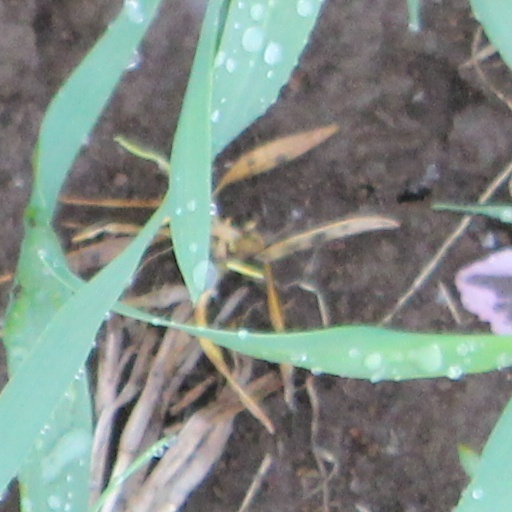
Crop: wheat